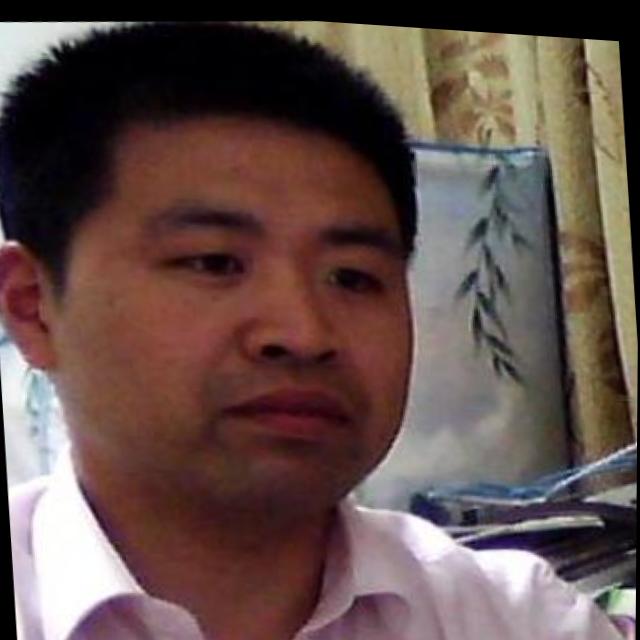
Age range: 21-44